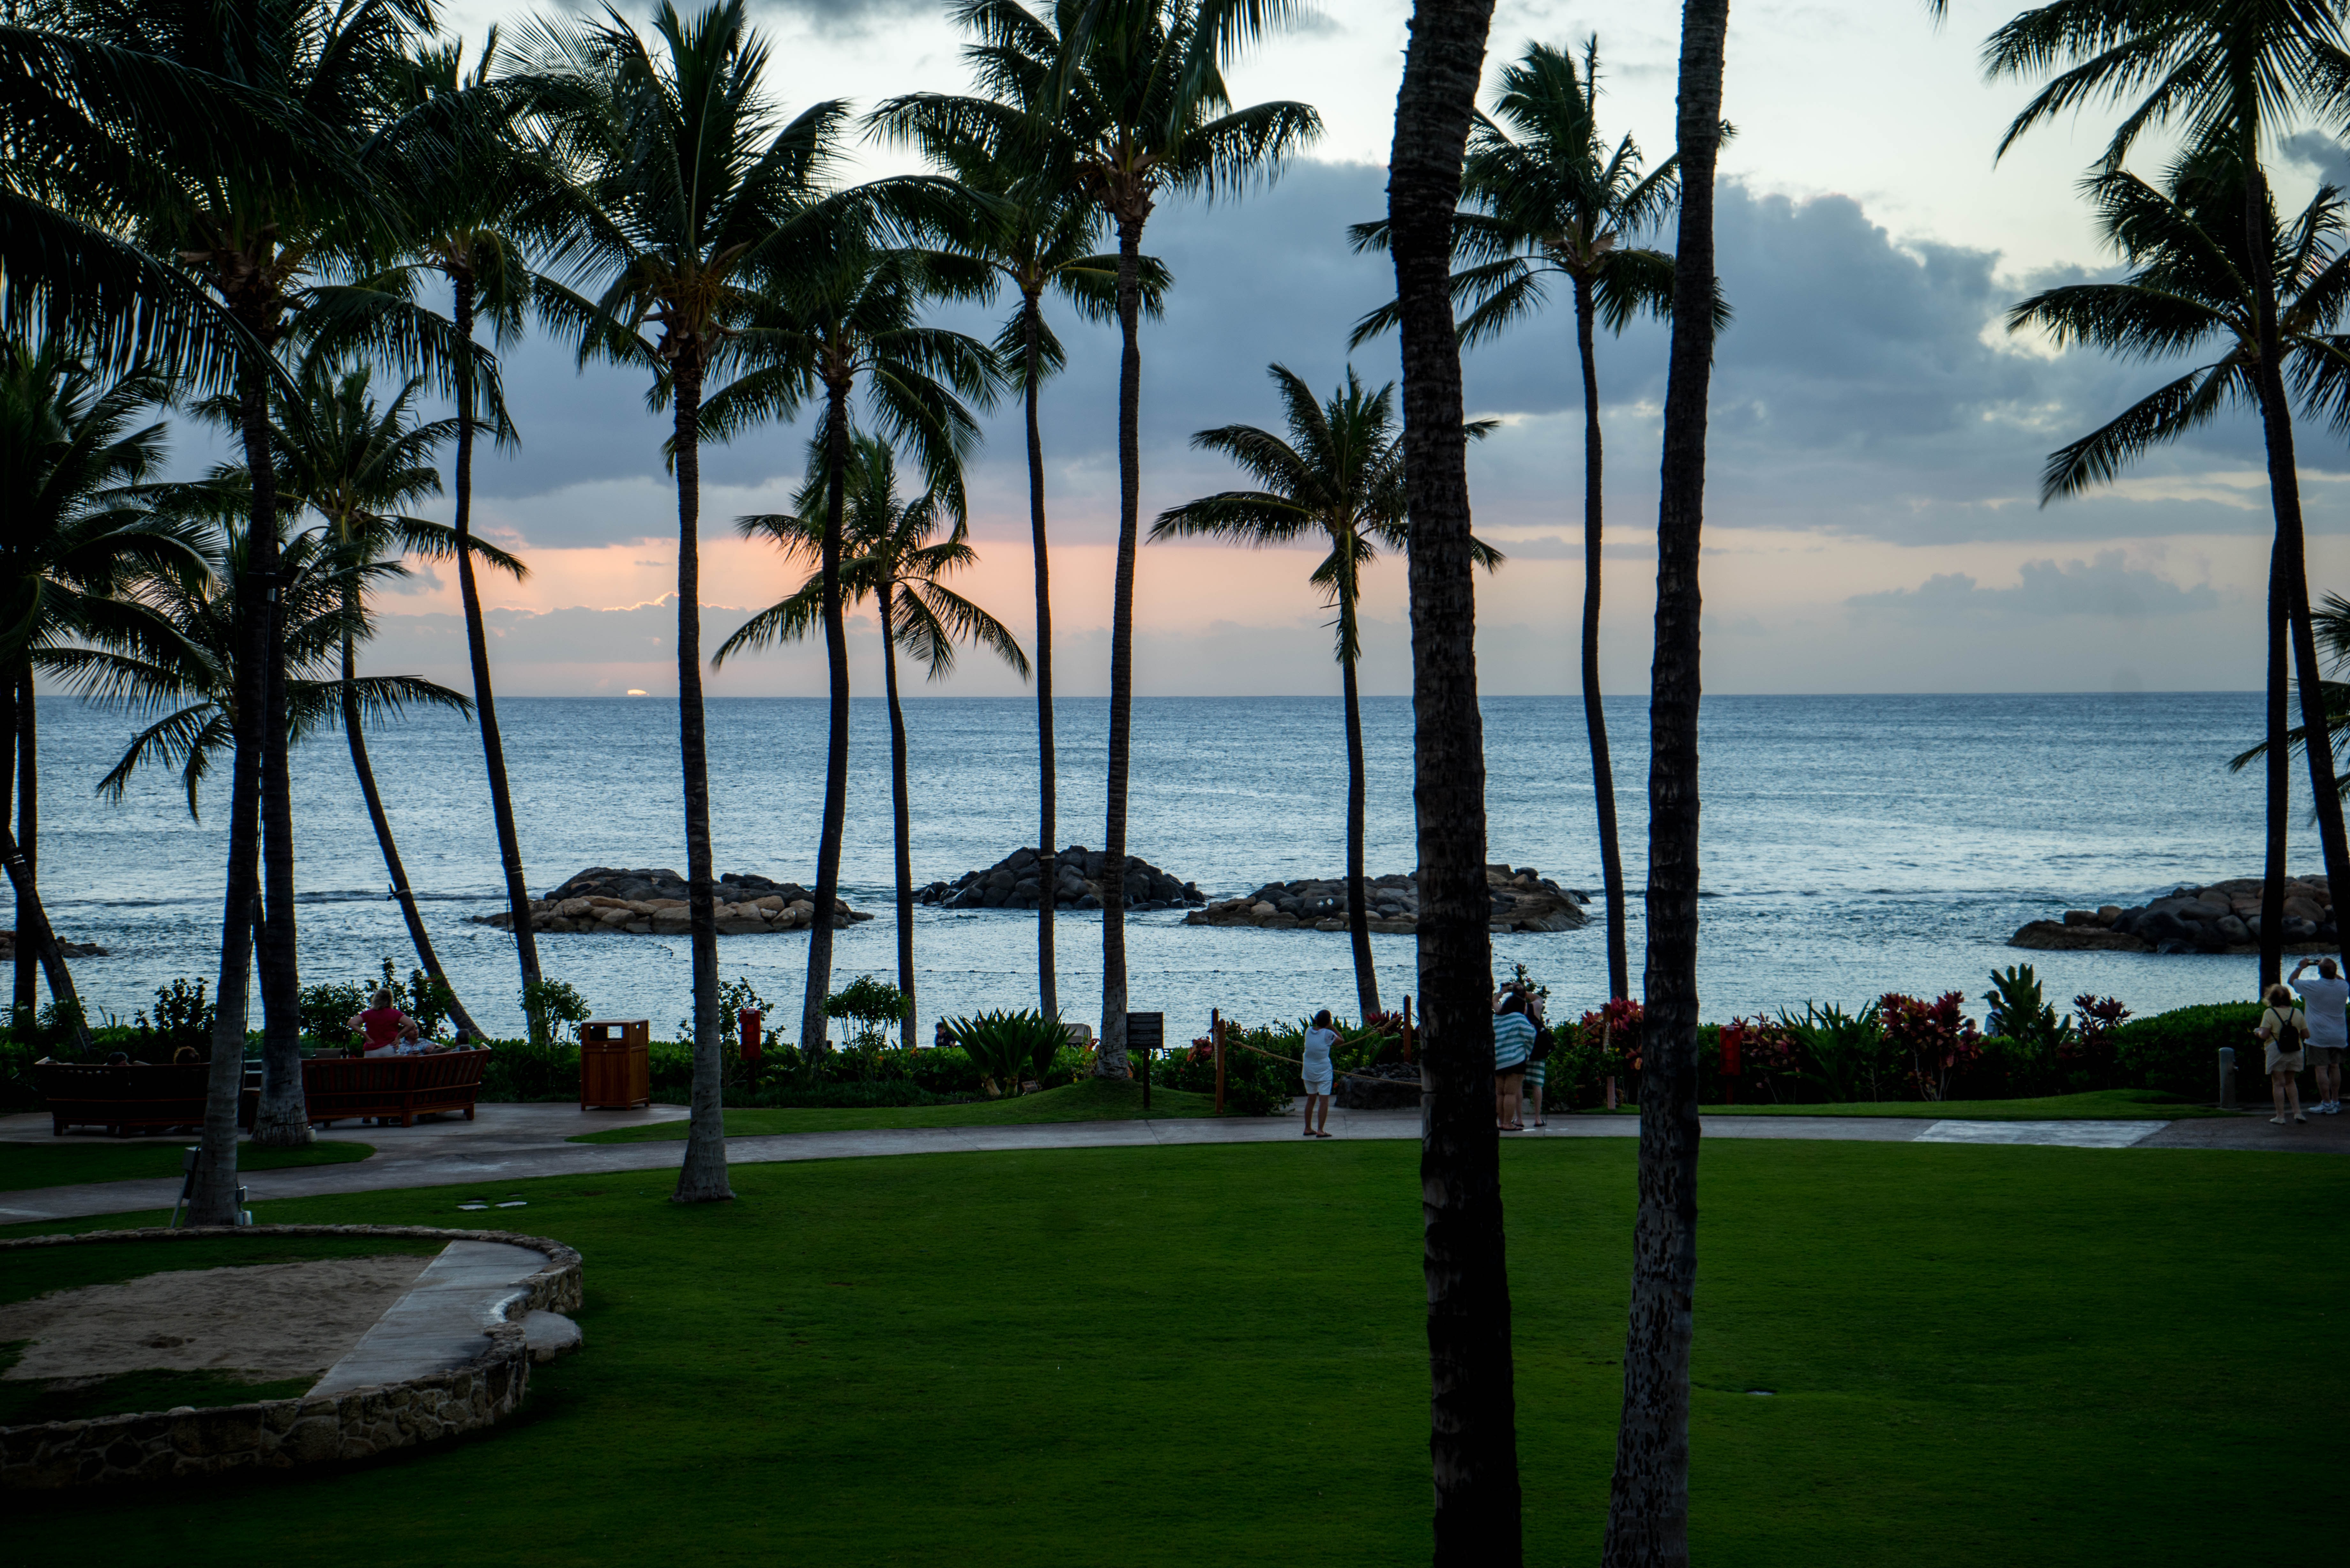
beach, sea, tree, water, grass, outdoor, ocean, structure, sky, sunset, summer, vacation, travel, scenic, tropical, lagoon, bay, island, hawaii, colorful, rocks, resort, estate, exotic, pacific, oahu, palm trees, tropics, beach sunset, sunset beach, hawaii beach, woody plant, sport venue, arecales, palm family